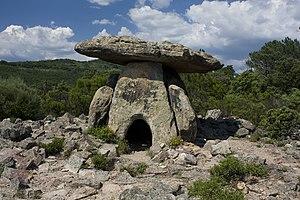
Le Dolmen de Coste-Rouge, vu de l'ouest à 4 m de la terrasse circulaire.